Yosemite National Park

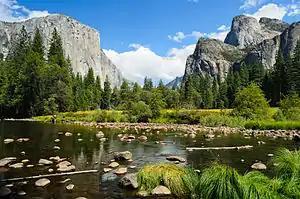
The Merced River flowing through Yosemite Valley, a U-shaped valley

Yosemite Valley represents only one percent of the park area. The Tunnel View gives a view of the valley. El Capitan is a prominent granite cliff that looms over the valley, and is a rock climbing favorite because of its sheer size, diverse climbing routes, and year-round accessibility. Granite domes such as Sentinel Dome and Half Dome rise , respectively, above the valley floor. The park contains dozens of other granite domes.